Joh Bjelke-Petersen

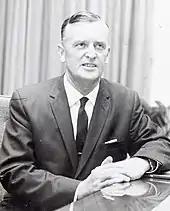
Bjelke-Petersen in 1968

On 31 May 1952, Bjelke-Petersen married typist Florence Gilmour, who would later become a significant political figure in her own right.